Question: Please indicate a possible affordance area of swing_baseball_bat that can be used for holding
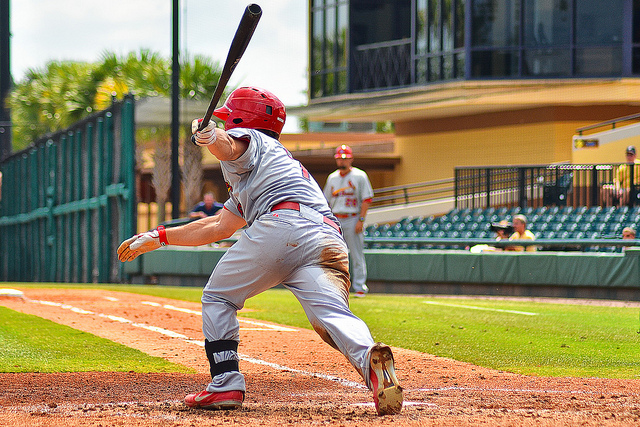
Answer: [191.5, 90, 229.5, 141]